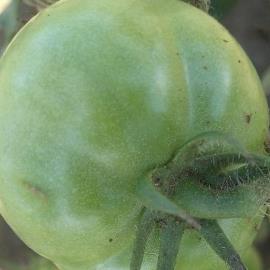
Crop: Tomato
Condition: healthy-fruit